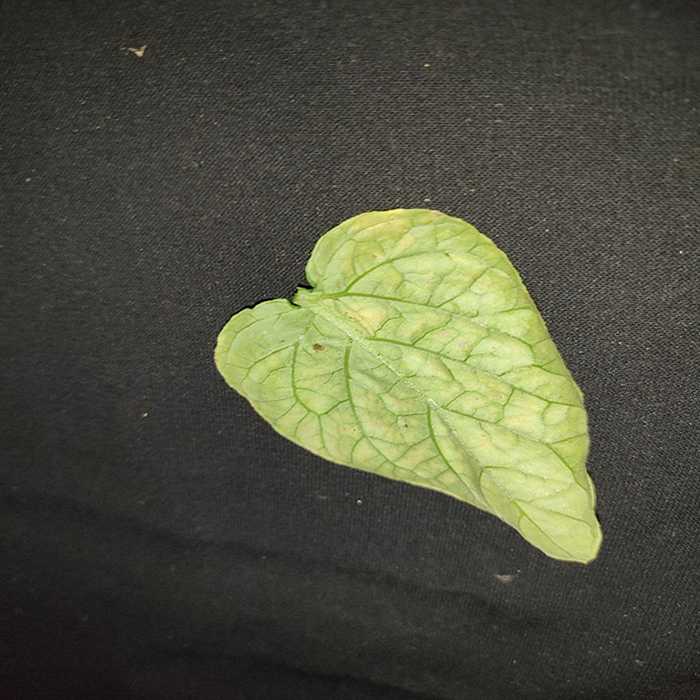
Plant: Tomato
Label: Tomato spotted wilt